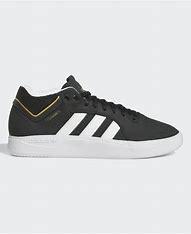
Brand: Adidas
Model: Tyshawn